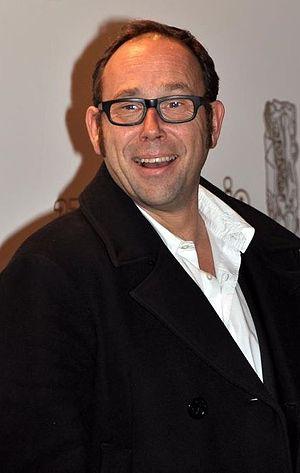
Olivier Gourmet à la cérémonie des César